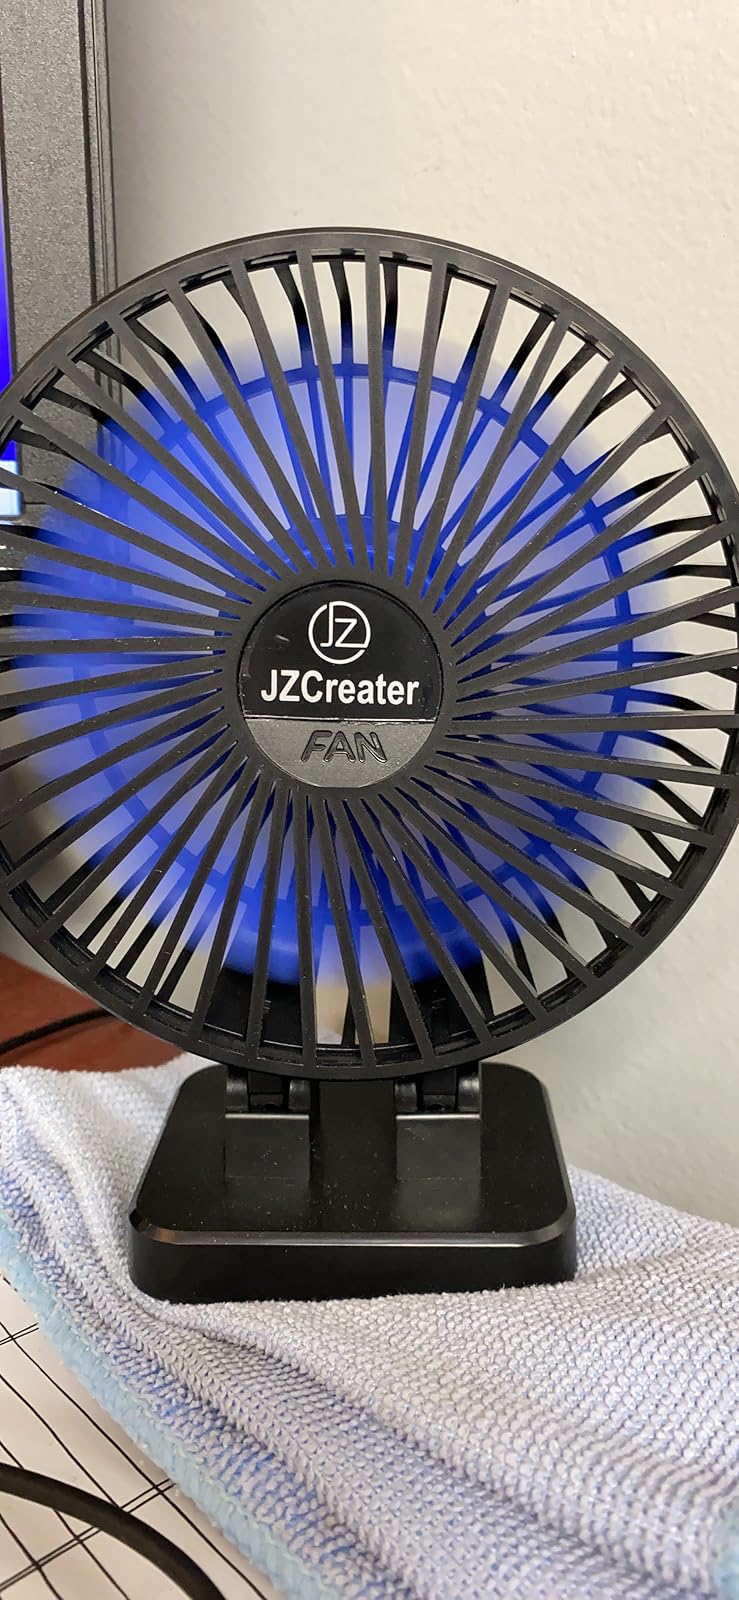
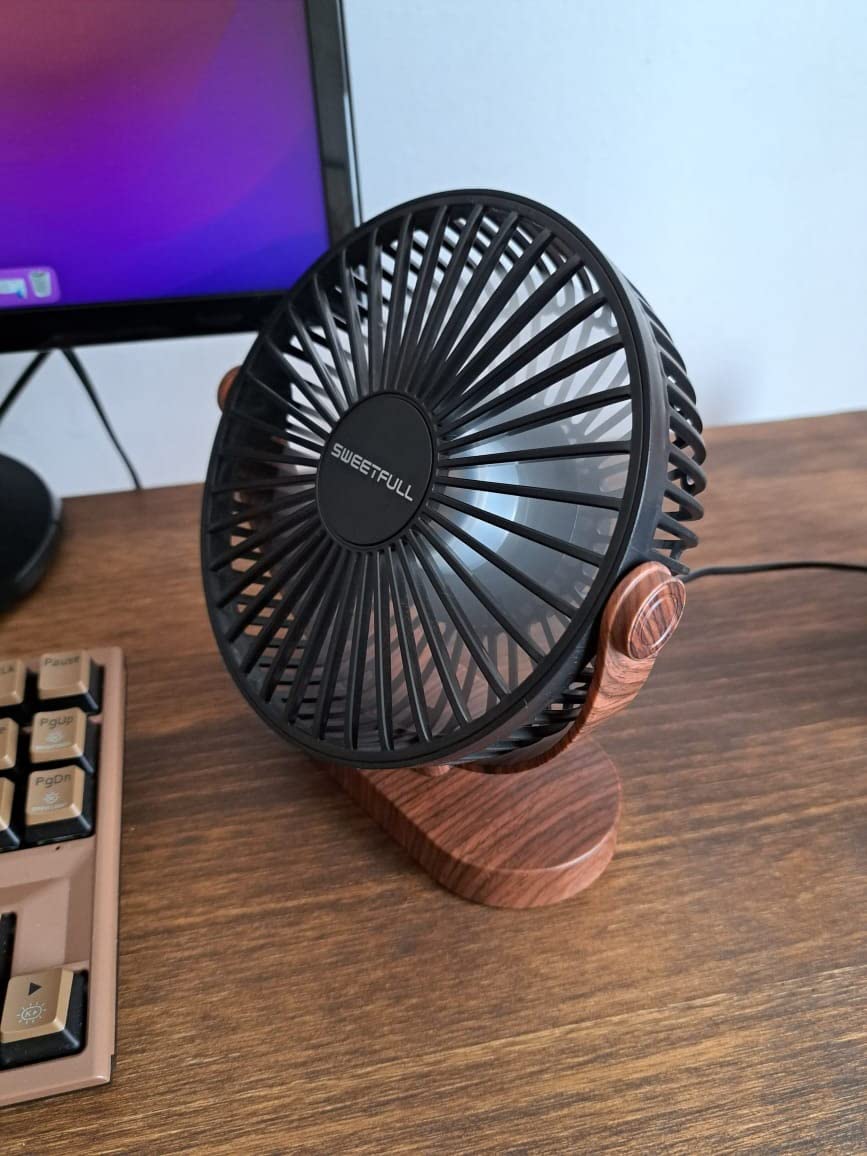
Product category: fan
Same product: no